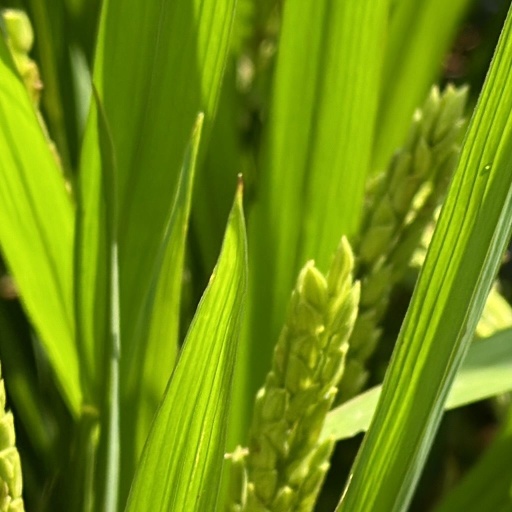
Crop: rice